Victor Wolfvoet (II)

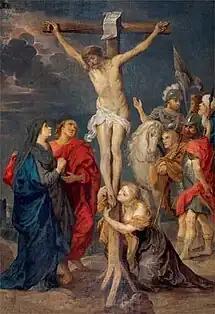
"Calvary"

Although there is no evidence that Wolfvoet studied under Rubens, he is considered one of the most faithful followers of that artist. He often used paintings, preparatory drawings, or oil sketches by Rubens as the model for his paintings. He had access to some of these through his art business and public sales of Rubens' work in the Antwerp market. Examples are two copper paintings relating to the theme of the "War between War and Peace" (private collections) and an oil on canvas of "Hercules and Minerva Expelling Mars" (Hermitage Museum) (of which there also exists a copy on copper). In the first two copper paintings, he used a palette similar to that of Rubens and achieved a harmony of tone with space, which he had learned from Rubens.